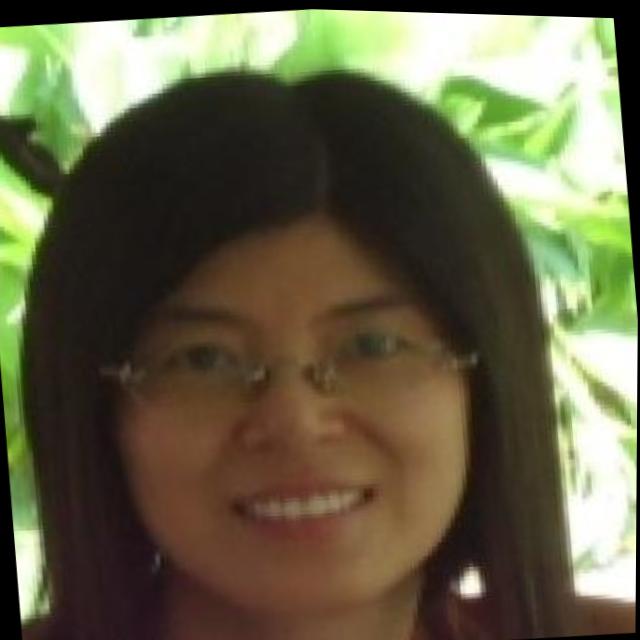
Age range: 45-64